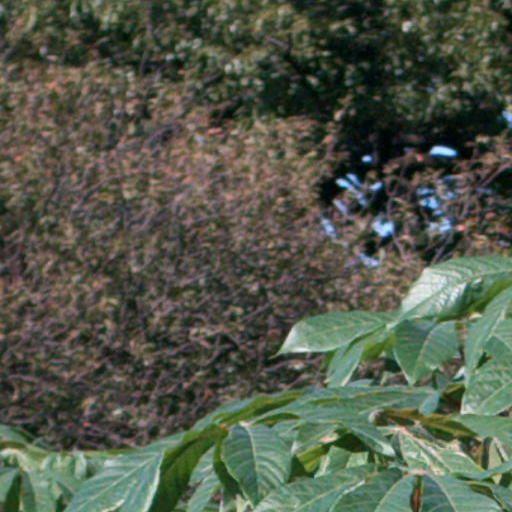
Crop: cassava